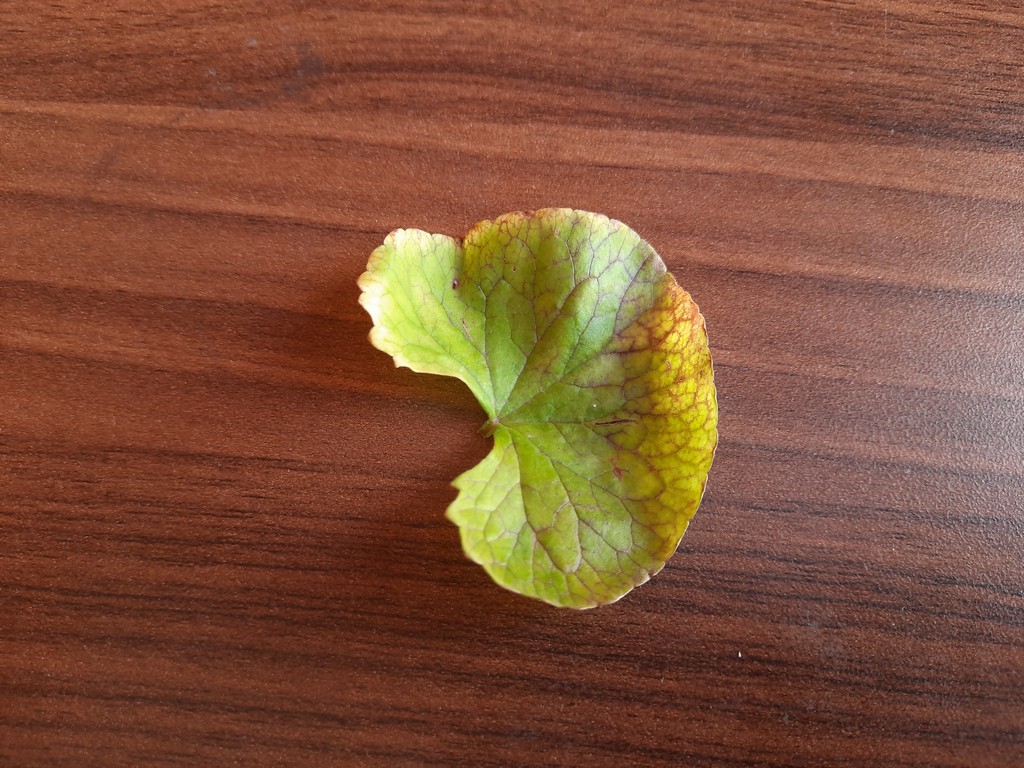
Label: Unhealthy